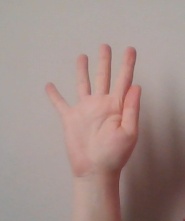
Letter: sheen